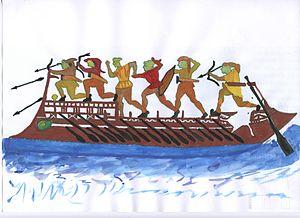
Scène de combat naval sur une hydrie étrusque attribuée au peintre de Micali (fin du VIe siècle avant J.-C.) , British Museum, Londres
L'histoire militaire étrusque, comme celles des cultures contemporaines de Grèce et de Rome antique, obéit à une tradition importante : en plus de marquer le rang et la puissance de certains individus dans la culture étrusque, la guerre était une aubaine économique considérable à leur civilisation. Comme de nombreuses sociétés antiques, les Étrusques ont mené des campagnes durant les mois d'été. Les raids dans les régions voisines, en essayant de gagner du terrain et la lutte contre les pilleurs étaient considérés comme un moyen d'acquérir de précieuses ressources comme la terre, des biens de prestige et des esclaves.
La conquête romaine de l'Italie est la conséquence d'une série de conflits durant lesquels la cité-État de Rome, de ville dominante du Latium, devient maîtresse de toute la péninsule italienne.